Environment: lab
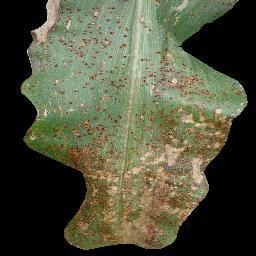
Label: common_rust